Sundial

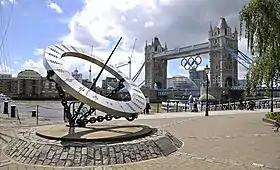
"Timepiece", St Katharine Docks, London (1973) an equinoctial dial by Wendy Taylor

The Sunquest sundial, designed by Richard L. Schmoyer in the 1950s, uses an analemmic-inspired gnomon to cast a shaft of light onto an equatorial time-scale crescent. Sunquest is adjustable for latitude and longitude, automatically correcting for the equation of time, rendering it "as accurate as most pocket watches".